Culture of Malaysia

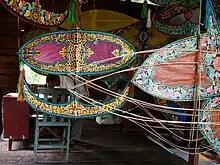
A wau workshop

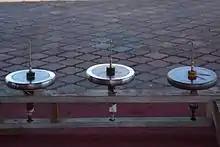
Gasing spinning top at the cultural center Gelanggang Seni

As of 2013 most Muslim Malaysian women wear the tudung, a type of hijab. This use of the tudung was uncommon prior to the 1979 Iranian revolution, and the places that had women in tudung tended to be rural areas. The usage of the tudung sharply increased after the 1970s. as religious conservatism among Malay people in both Malaysia and Singapore increased.